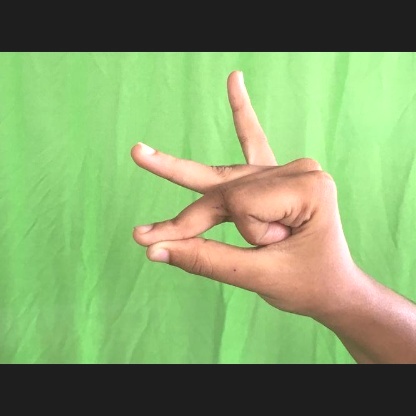
Mudra: Bramaram